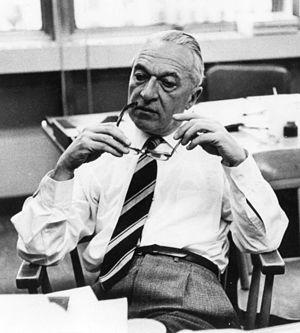
Bruno Benedetto Rossi est un physicien expérimentateur italo-américain. Il fit des contributions majeures dans le domaine des rayons cosmiques et de la physique des particules de 1930 jusqu'aux années 1950, et défricha l'astronomie des rayons X et la physique des plasmas cosmiques dans les années 1960.